Luigi Troiani

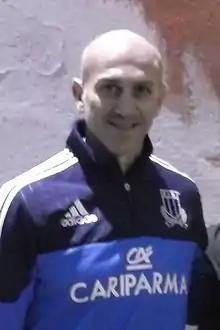
Former Italian international rugby union player Luigi "Gino" Troiani, now team manager of the National team.

Luigi Rosario Troiani (born 25 February 1964 in Afragola, Province of Naples) is an Italian rugby player. He usually played as a fullback and sometimes as a scrum-half.